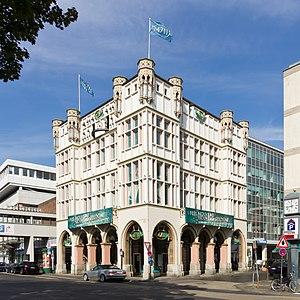
4711 est une eau de Cologne dont la marque appartient à l’entreprise Mäurer & Wirtz GmbH & Co. KG. Ce parfum constitue l’un des produits allemands les plus connus. En Allemagne, on lit le numéro « 4711 » comme siebenundvierzig-elf.